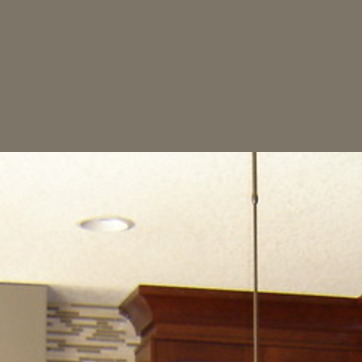
Material: painted